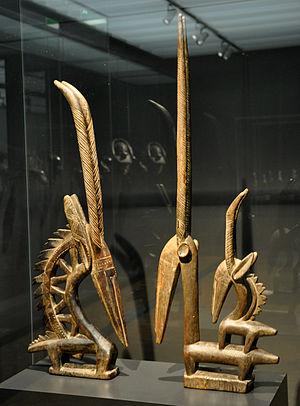
Le masque Ciwara, ou encore Tyi wara, de son nom complet Tyi wara kun est un masque-cimier rituel en forme d'antilope-cheval que l'on rencontre dans la culture Bambara. C'est l'une des pièces les plus connues de l'art africain.